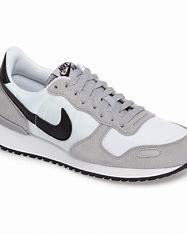
Brand: Nike
Model: Air Vortex